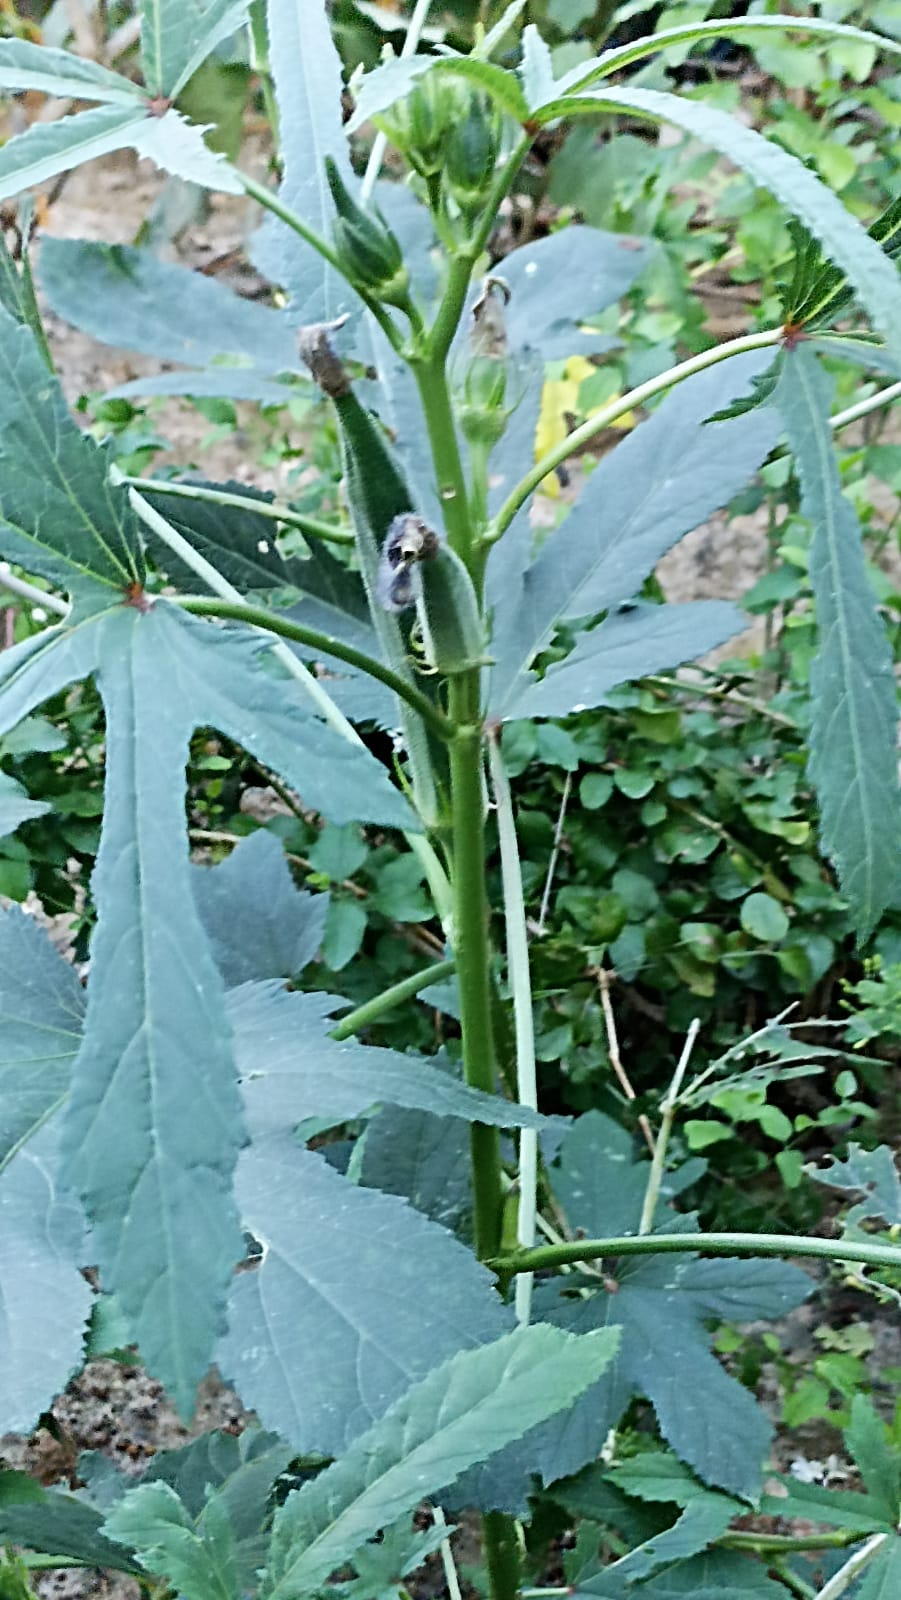
Label: Under-mature